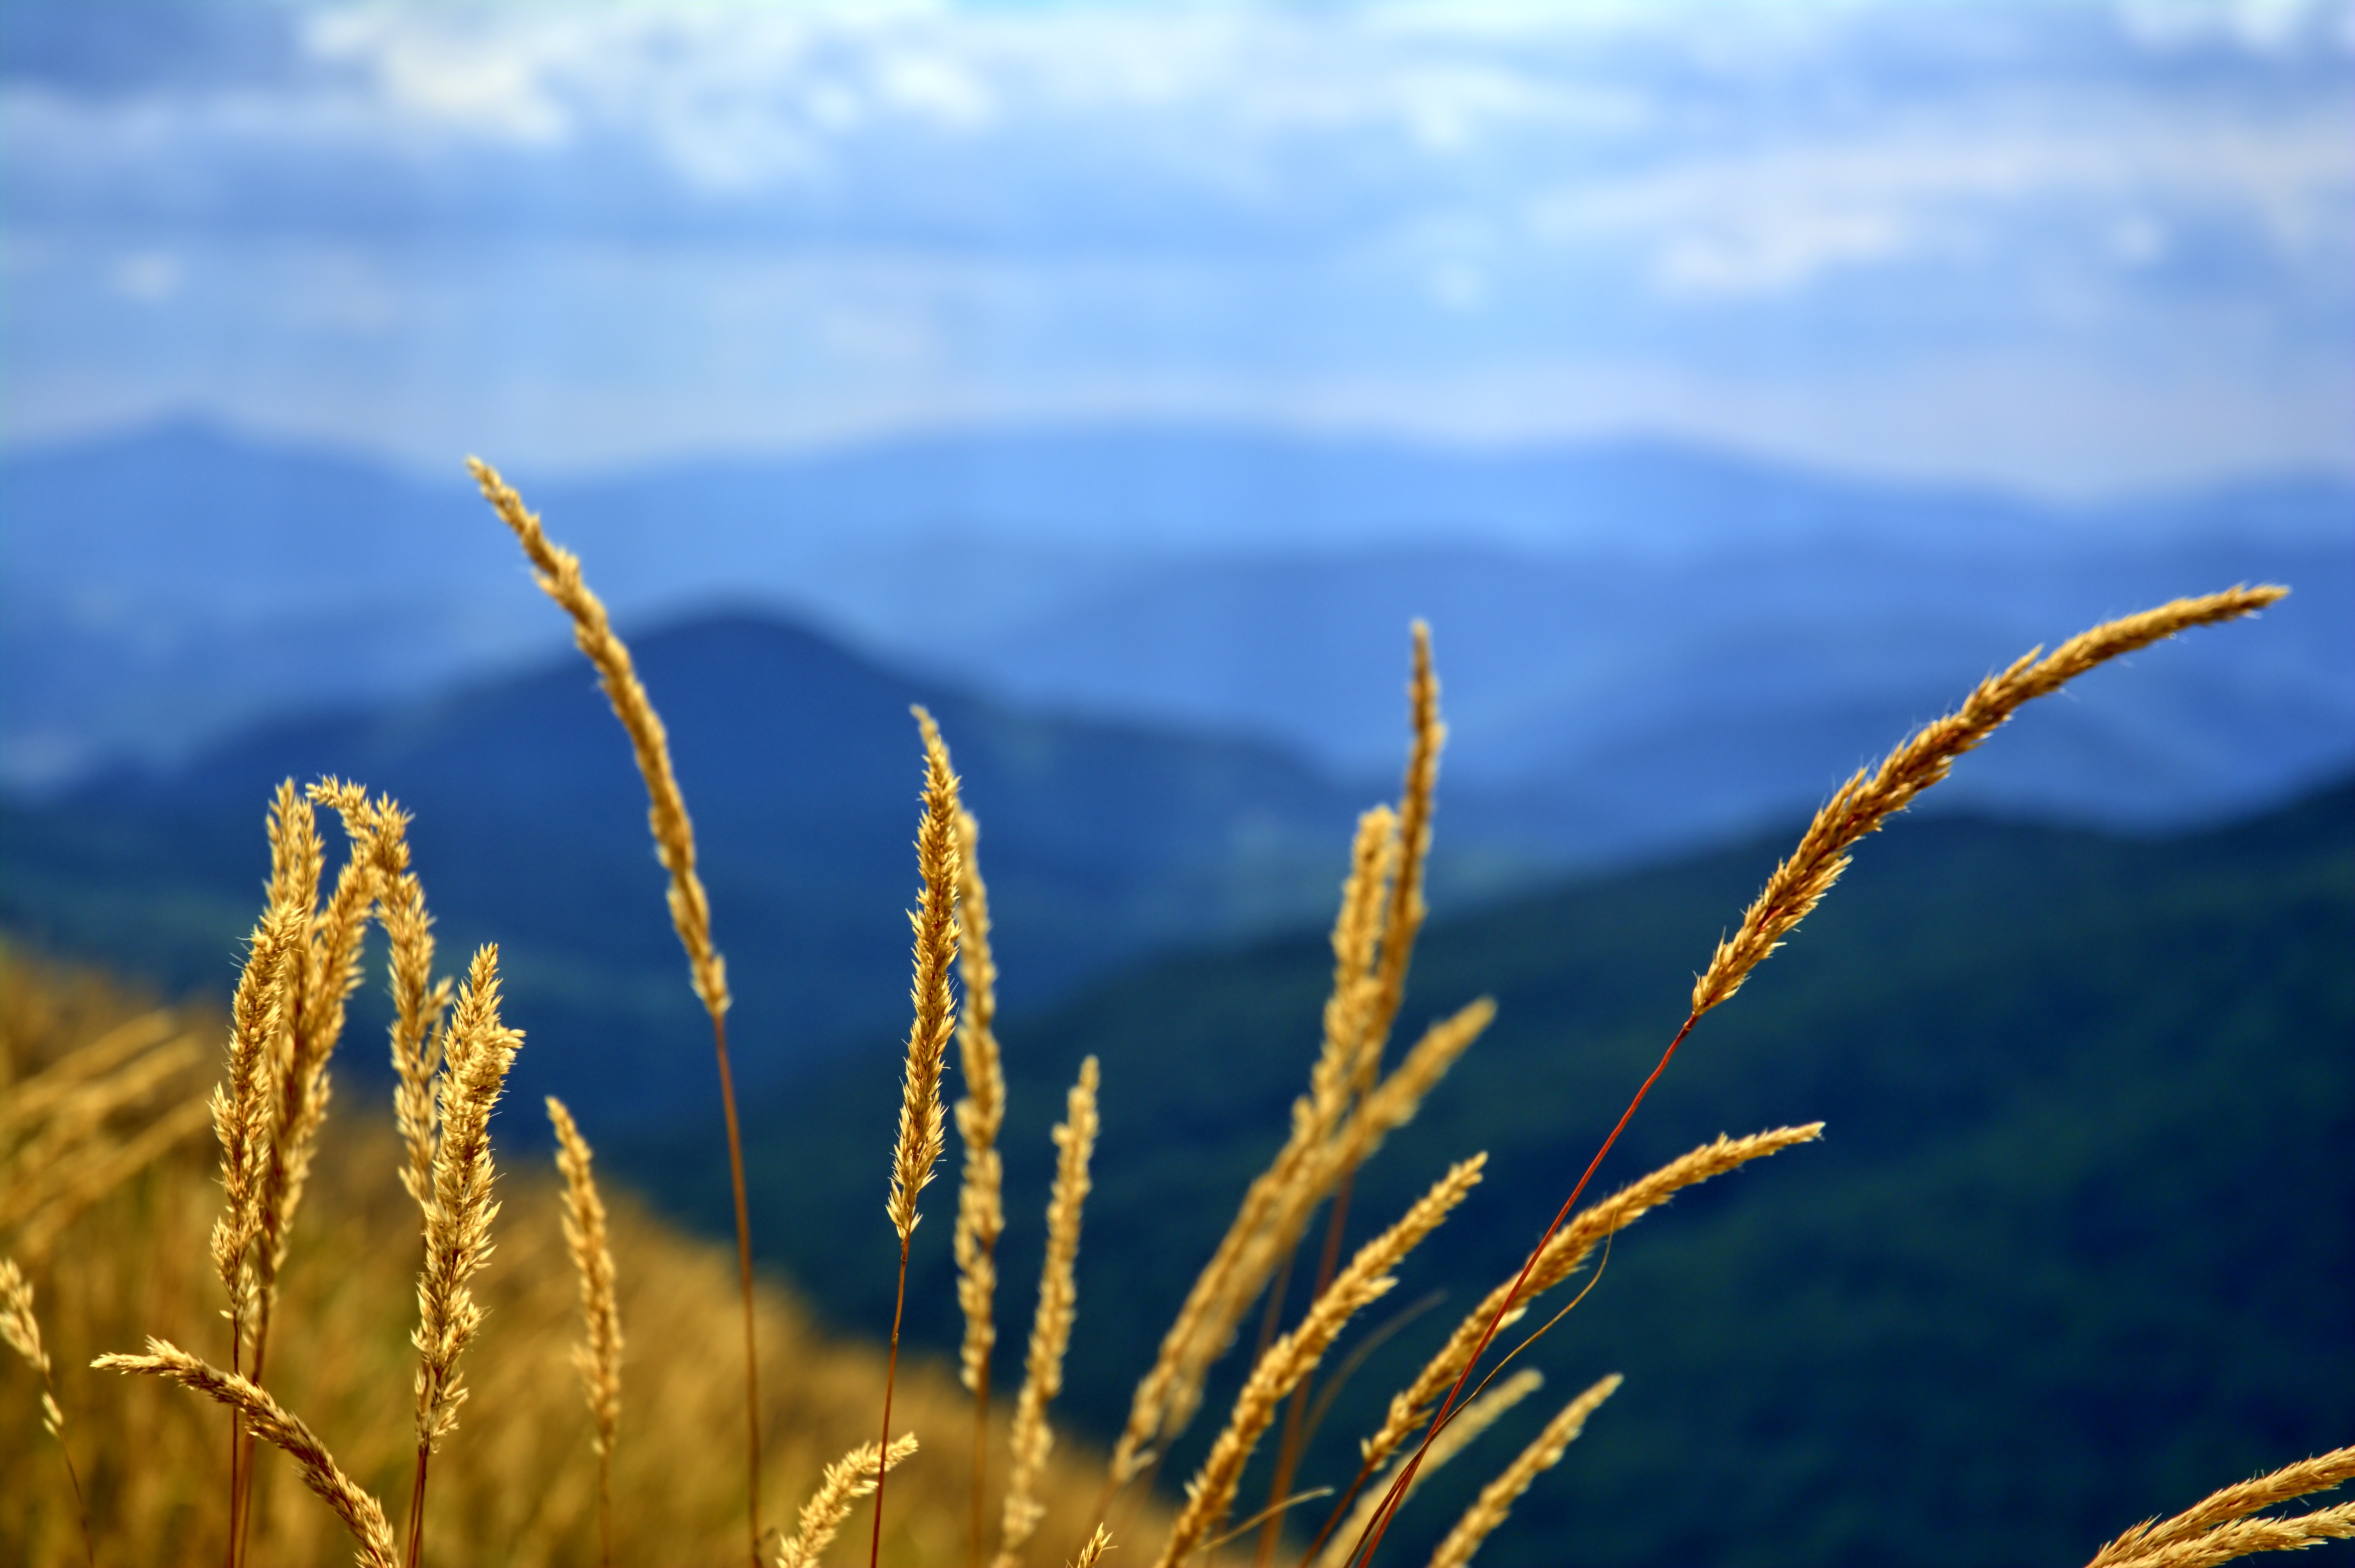
landscape, tree, nature, grass, horizon, branch, cloud, plant, sky, trail, field, photography, prairie, sunlight, leaf, flower, view, wind, panorama, travel, green, reflection, holiday, blue, tourism, flora, blue sky, close up, top view, sunny, colors, holidays, mountains, poland, time of year, macro photography, tops, the silence, peace of mind, flowering plant, bieszczady, the horizon, beech berdo, tarnica, grass family, atmosphere of earth, land plant